NGC 4725

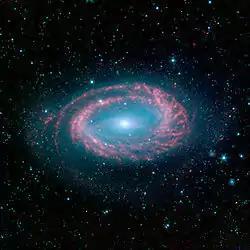
A mid-infrared image of NGC 4725 taken by the Spitzer Space Telescope (SST)

NGC 4725 is a suspected type 2 Seyfert galaxy with a supermassive black hole at the core. The morphological classification of this galaxy is SAB(r)ab pec, indicating a peculiar, weakly-barred spiral galaxy (SAB) with a complete ring surrounding the bar (r) and somewhat tightly-wound spiral arms (ab). It is actually double-barred, a feature found among about a third of all barred spirals. The galactic plane is inclined by approximately 46° to the line of sight from the Earth.